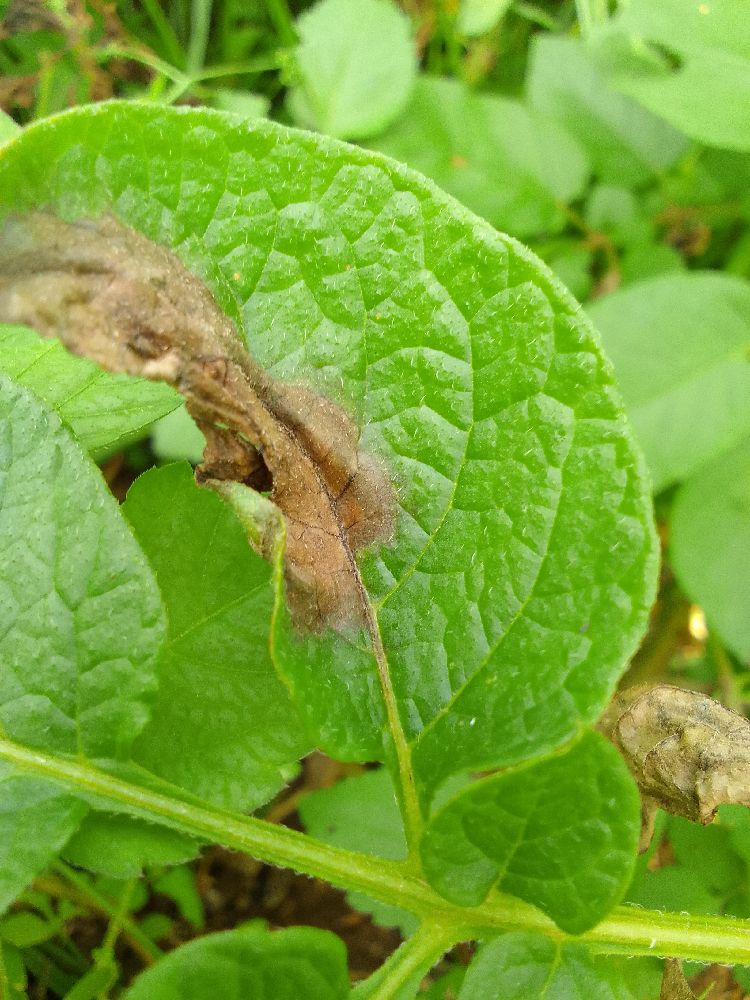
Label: Late blight